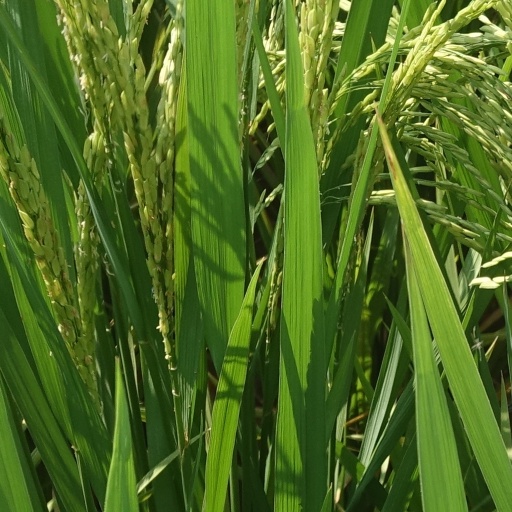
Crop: rice